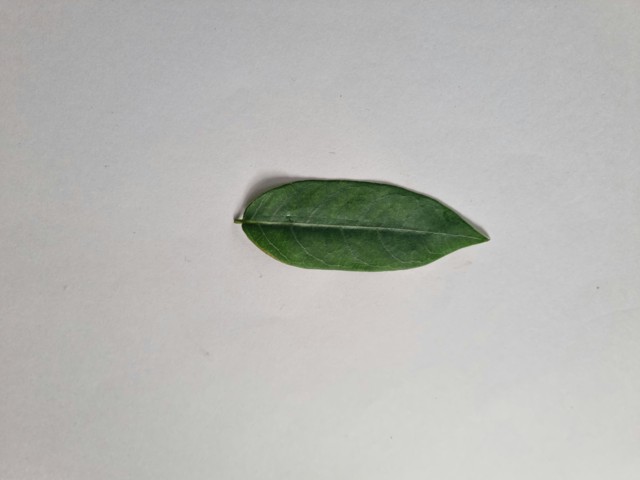
Plant: anantamul